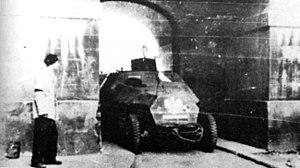
L’insurrection de Varsovie fut un soulèvement armé contre l’occupant allemand organisé par la résistance polonaise dans le cadre du plan militaire national « action Tempête ». Il s’accompagna de la sortie de la clandestinité des structures de la Résistance et de l'État clandestin ainsi que de l'établissement des institutions de l'État polonais sur le territoire de Varsovie libre.